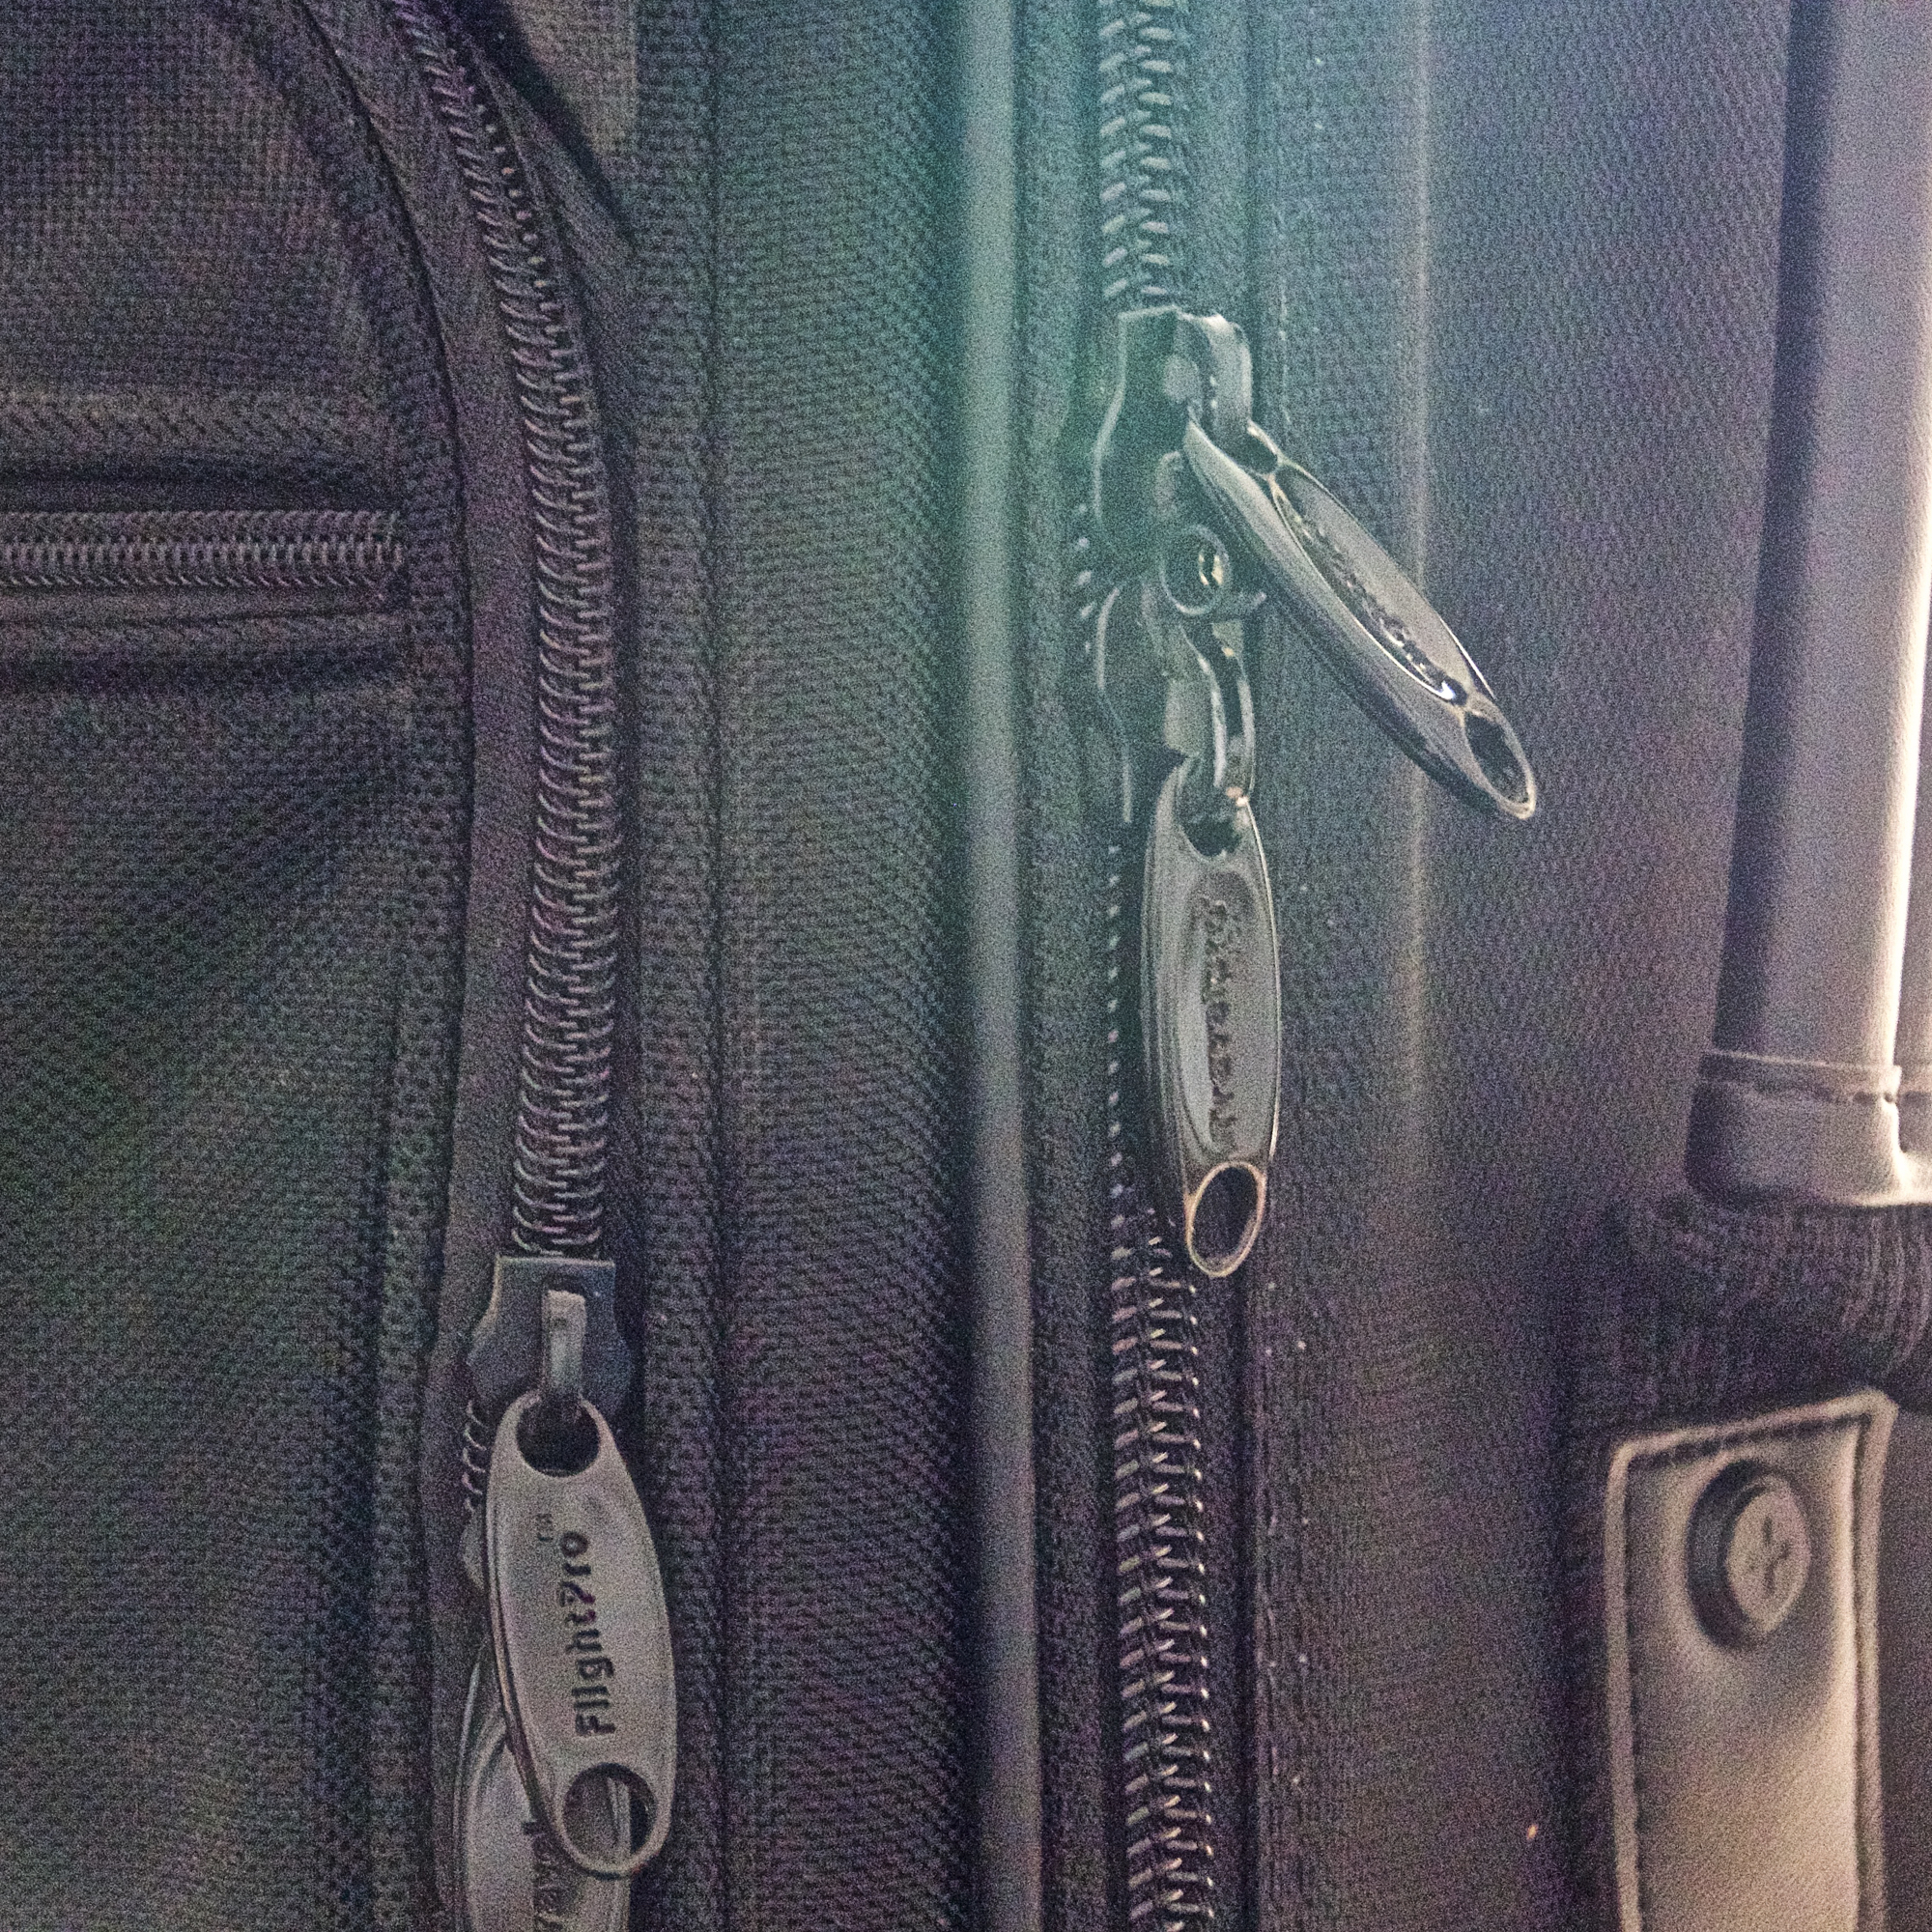
leather, bag, clothing, jacket, material, textile, zipper, 52in2016, odc